Order of Mark Master Masons

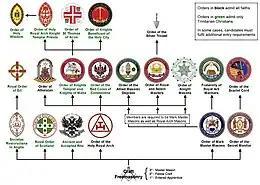
The position of the Order of Mark Master Masons among the Masonic appendant bodies in England and Wales

In England and Wales, the governing body is "The Grand Lodge of Mark Master Masons of England and Wales and its Districts and Lodges Overseas", which also controls the Royal Ark Mariner degree. This is a separate degree conferred on Mark Master Masons. Each Royal Ark Mariner lodge is "moored" to a Mark lodge and shares its number. The Order is administered from Mark Masons' Hall, London.